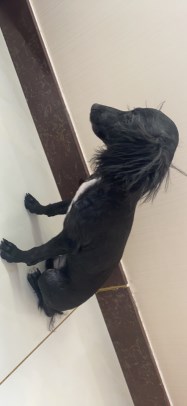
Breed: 7449-n000128-teddy